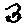
Label: 3